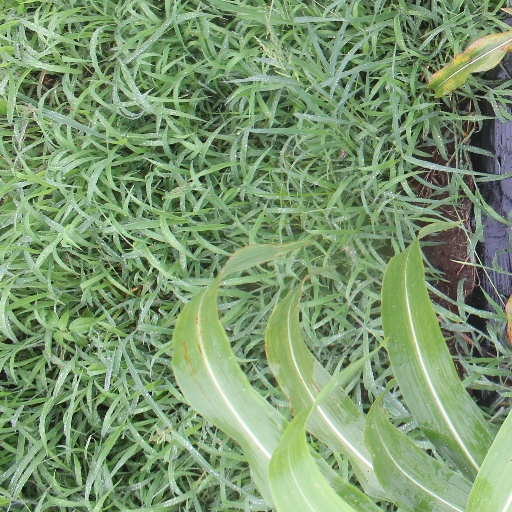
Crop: sorghum